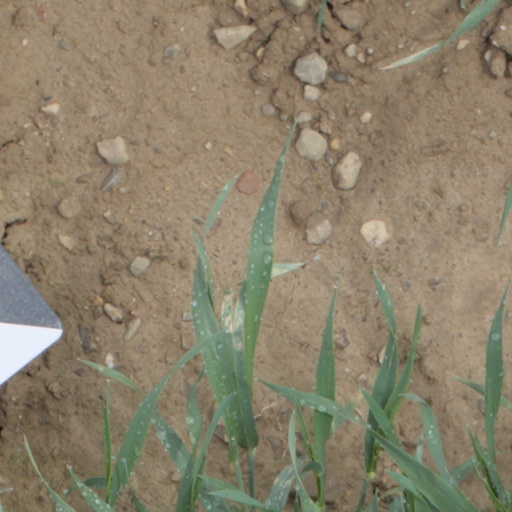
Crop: wheat